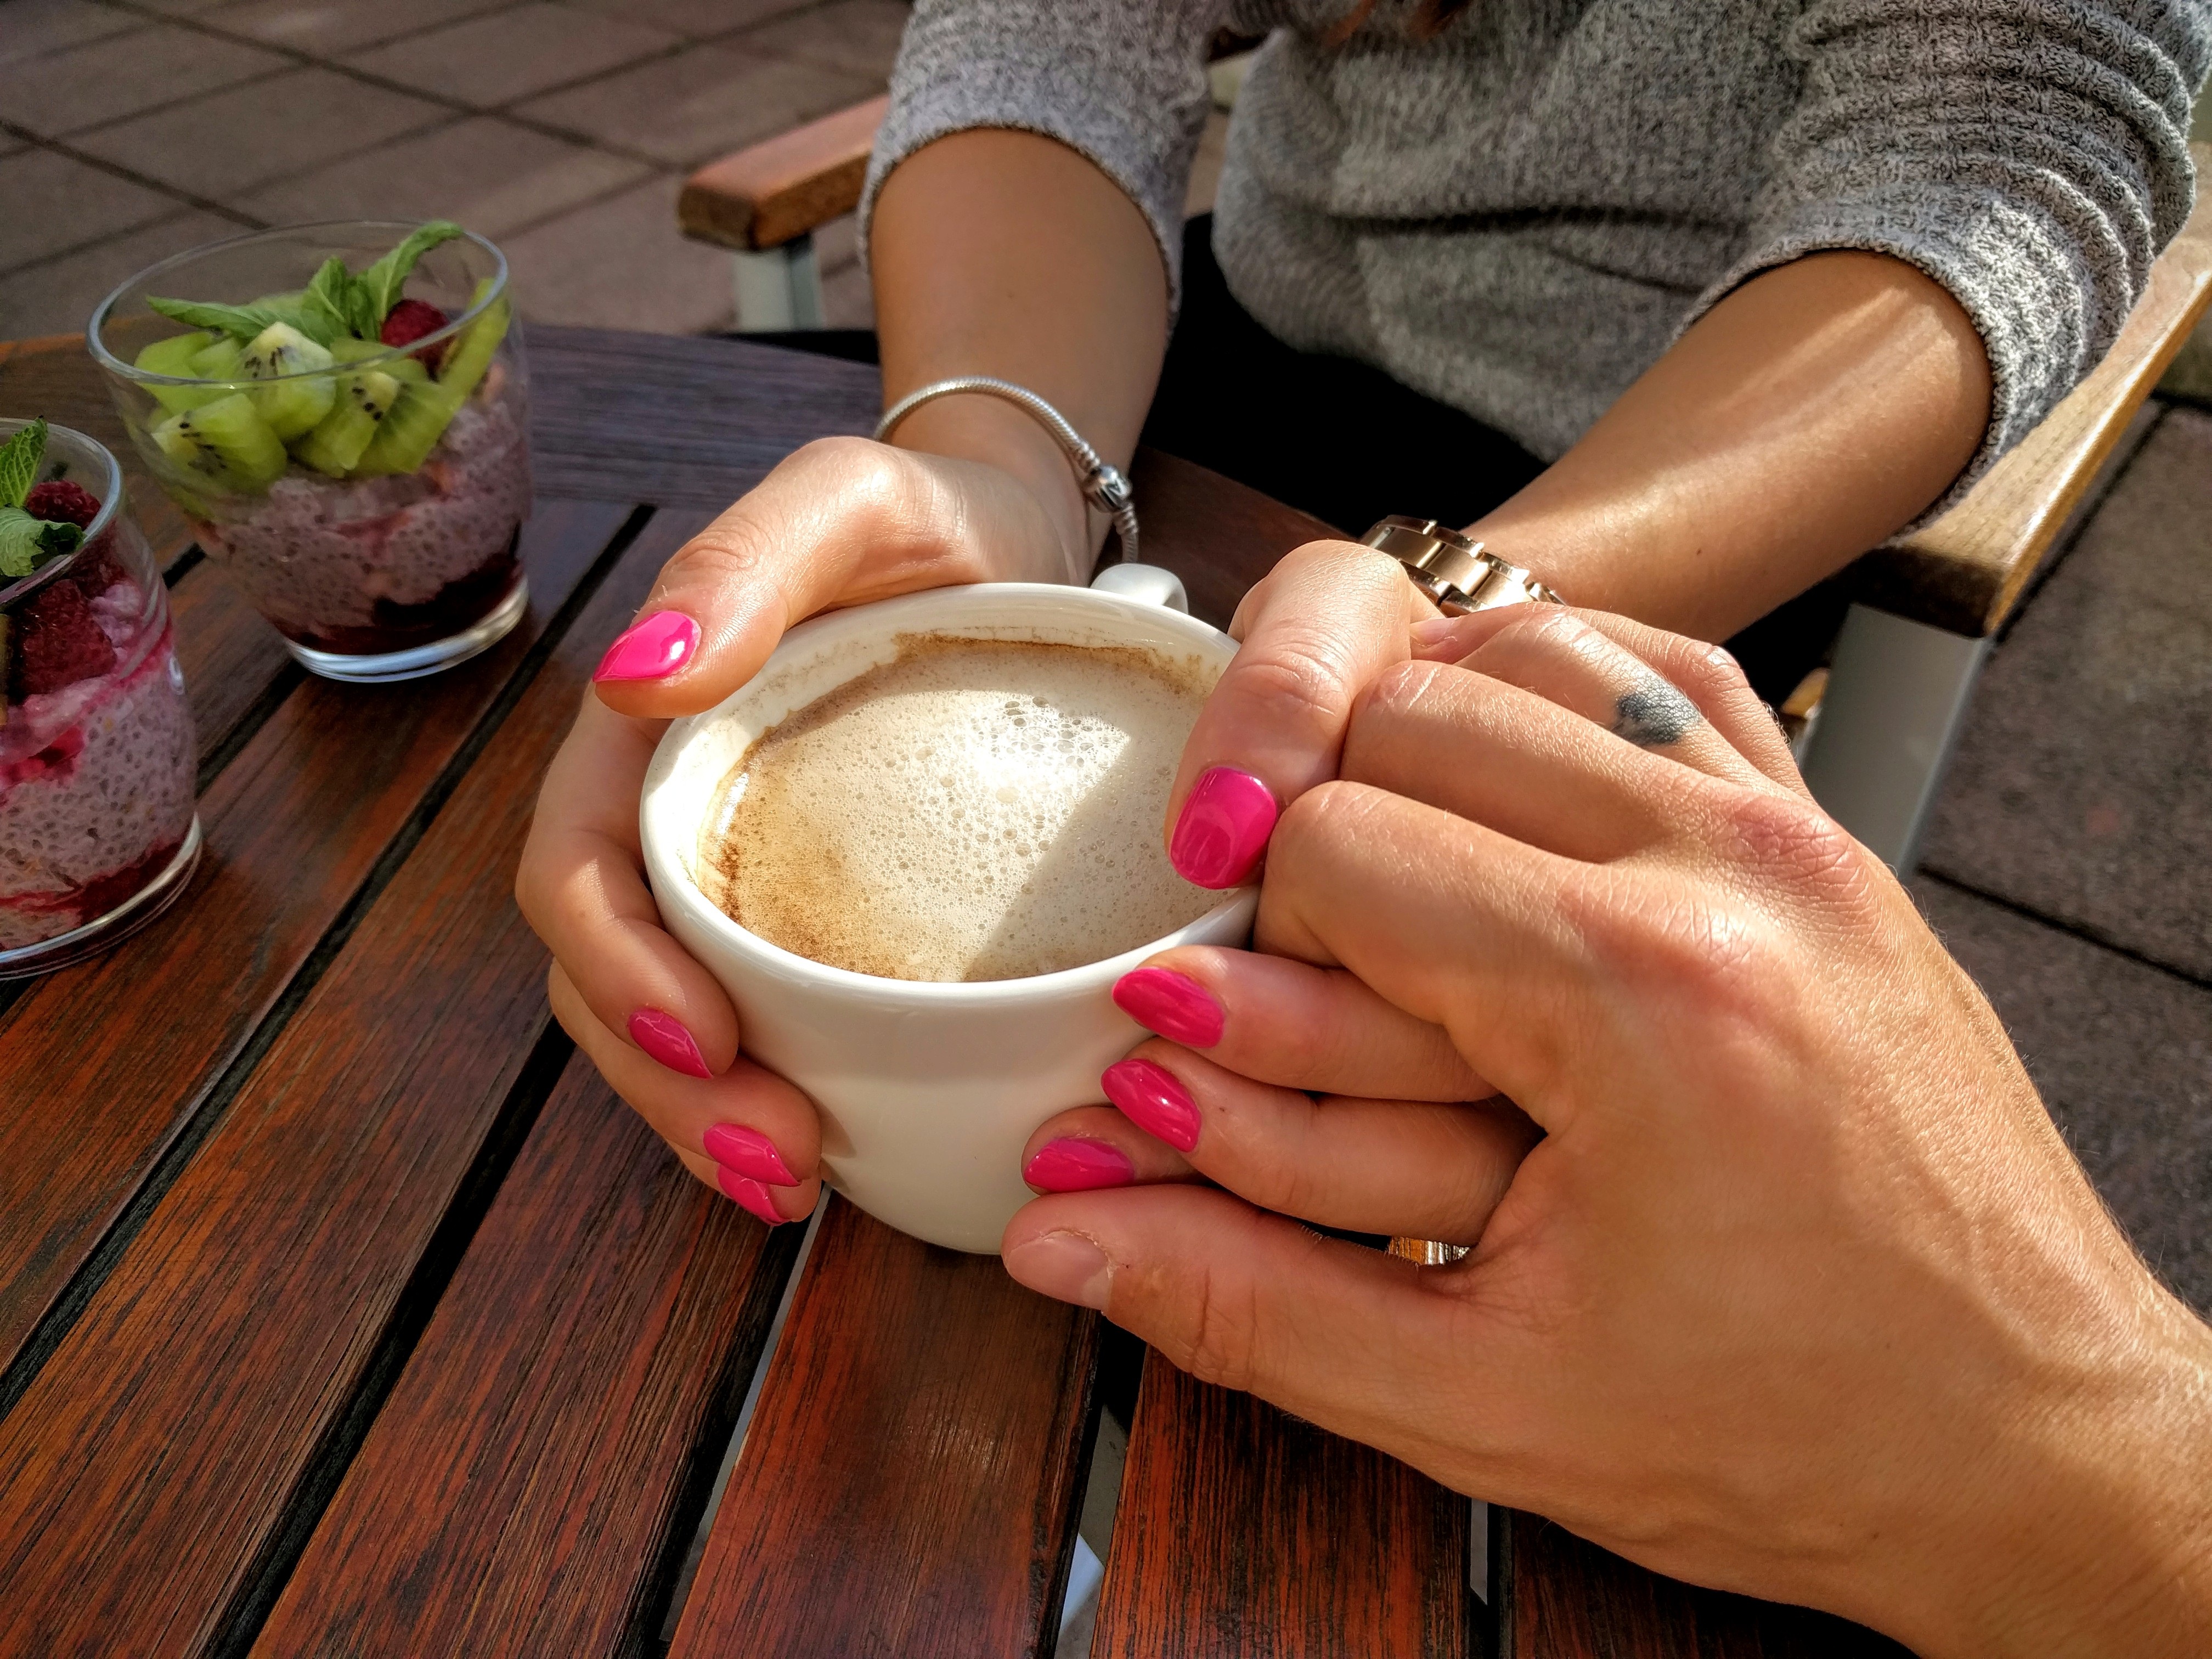
hand, coffee, cappuccino, love, dish, food, produce, couple, romance, drink, baking, holding hands, hands, sweetness, flavor, sense, the relationship of the, amorousness, the attraction of